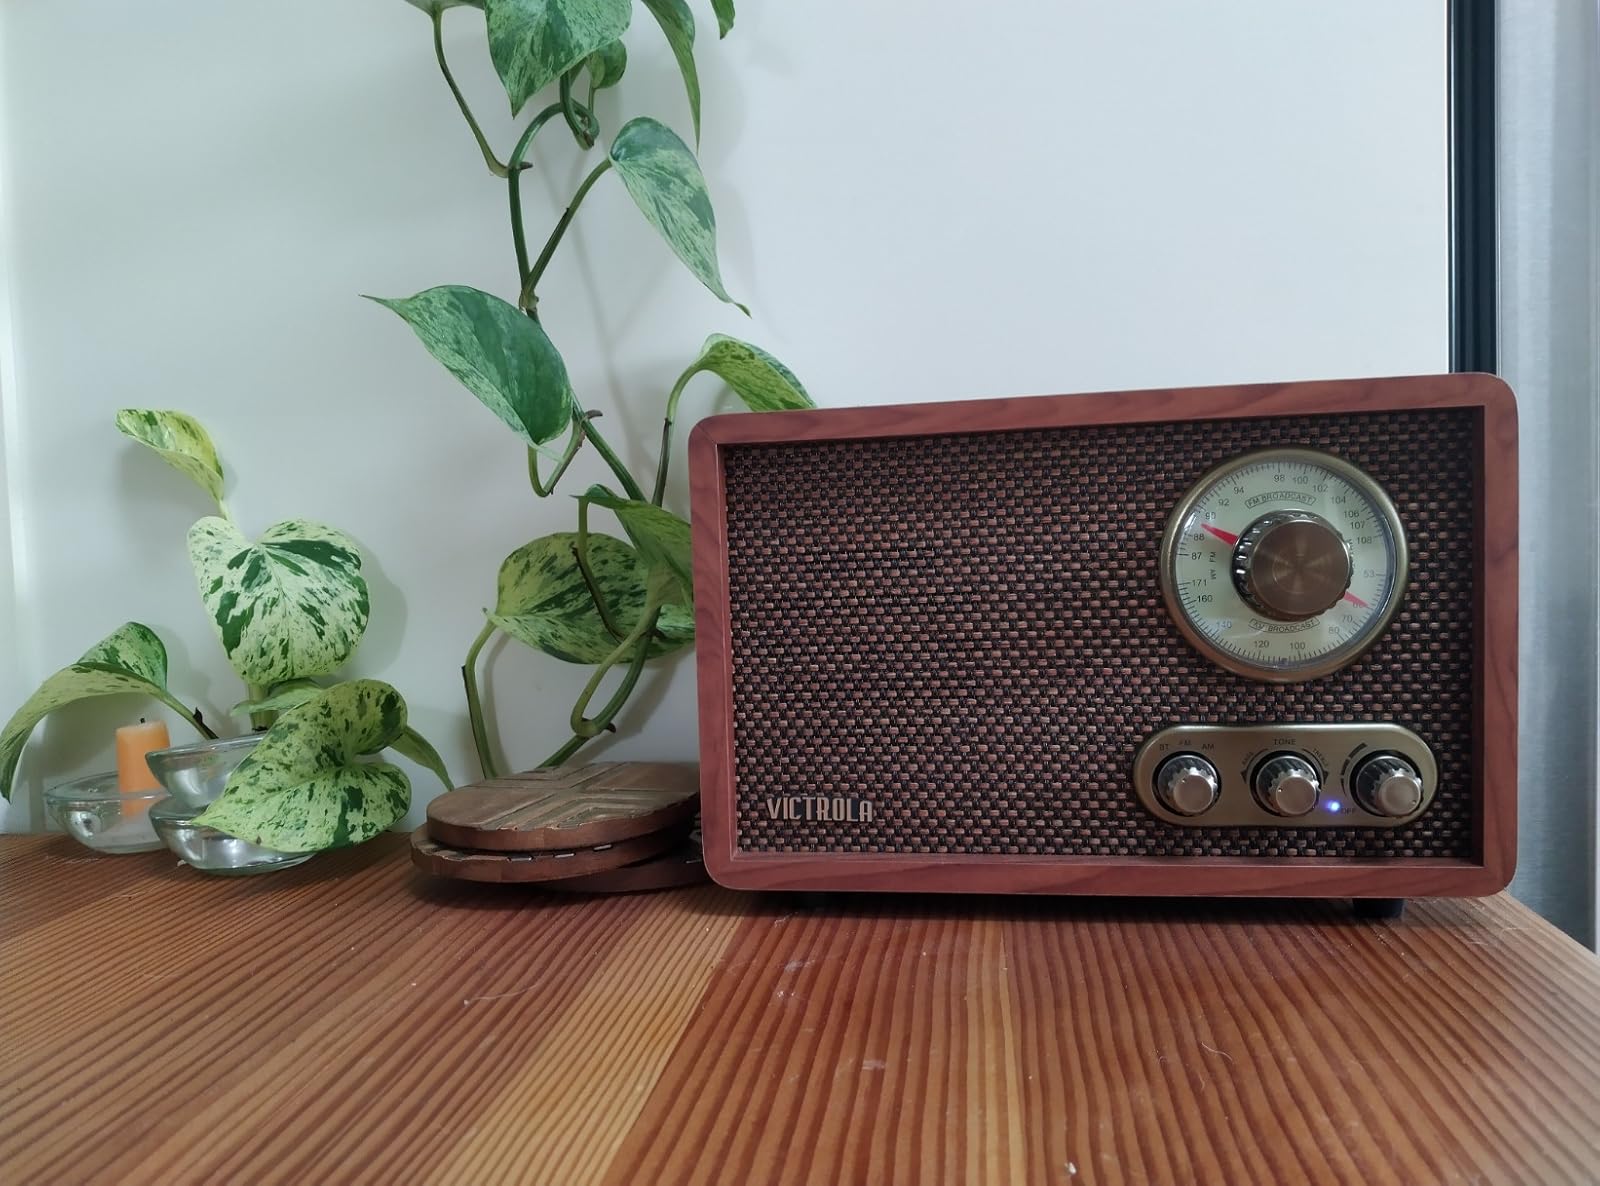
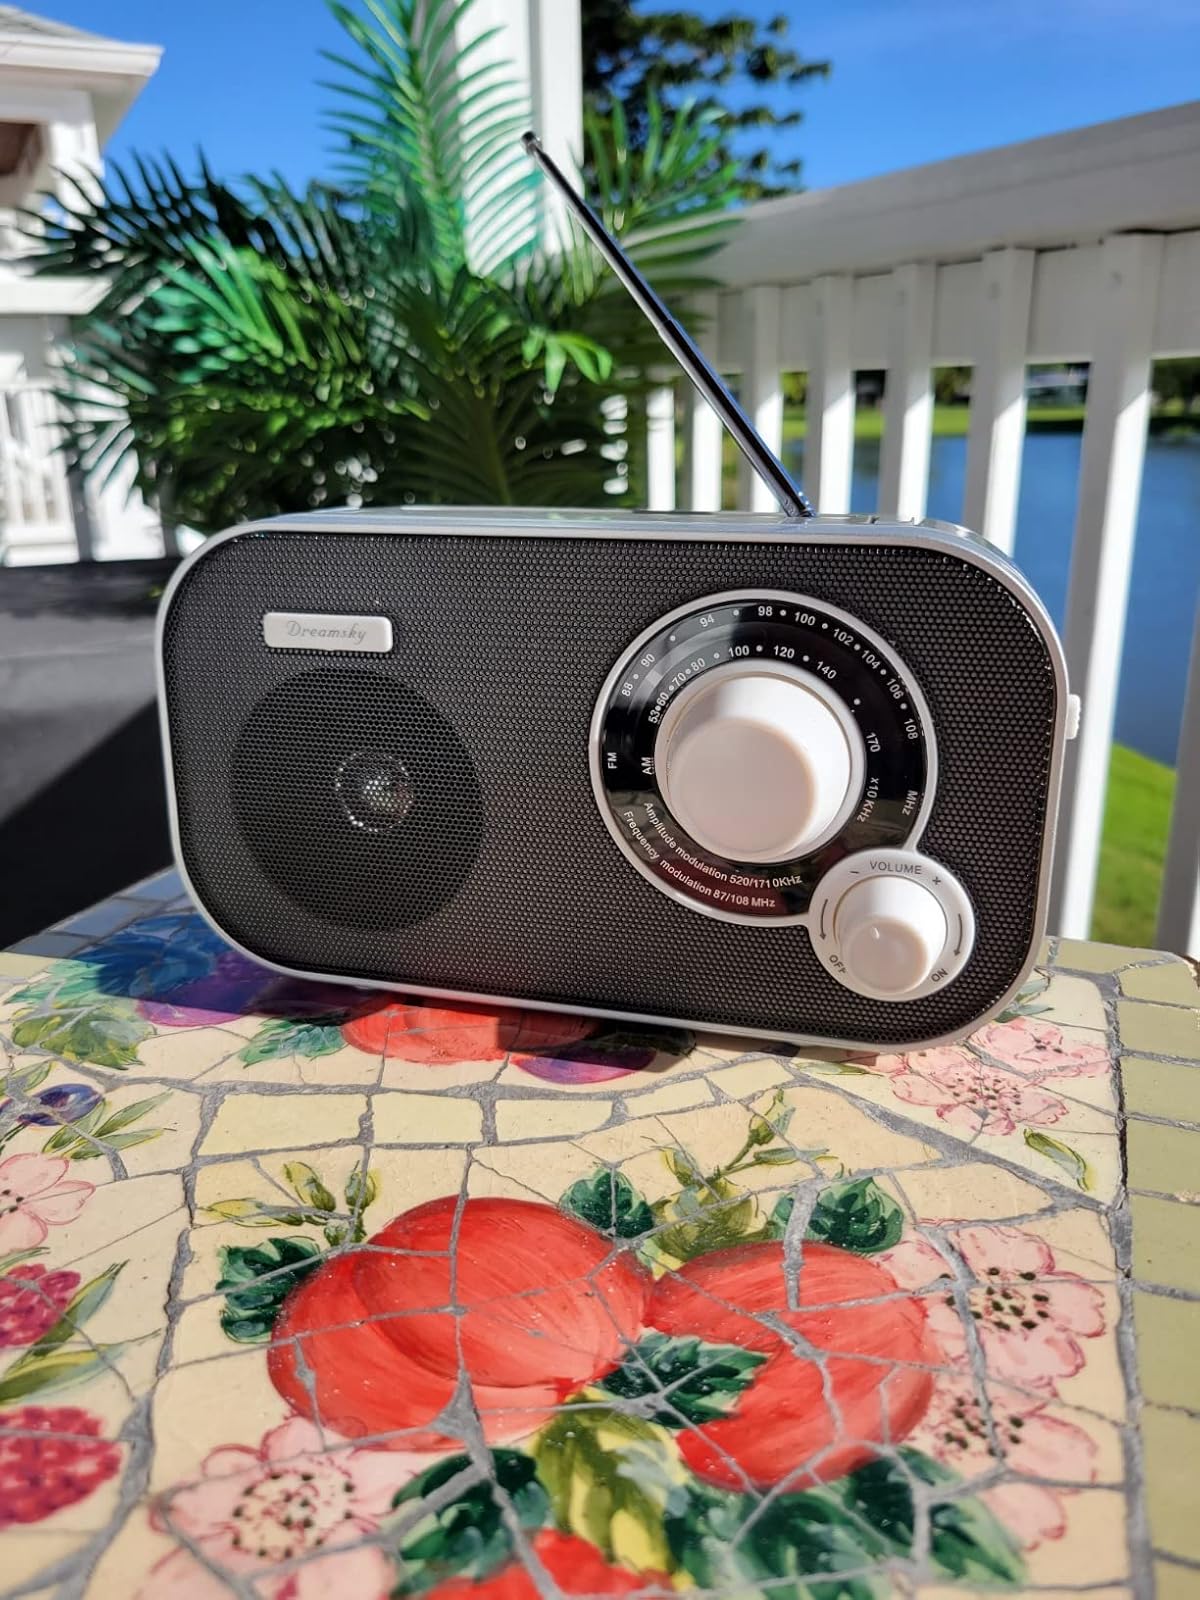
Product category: radio
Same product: no